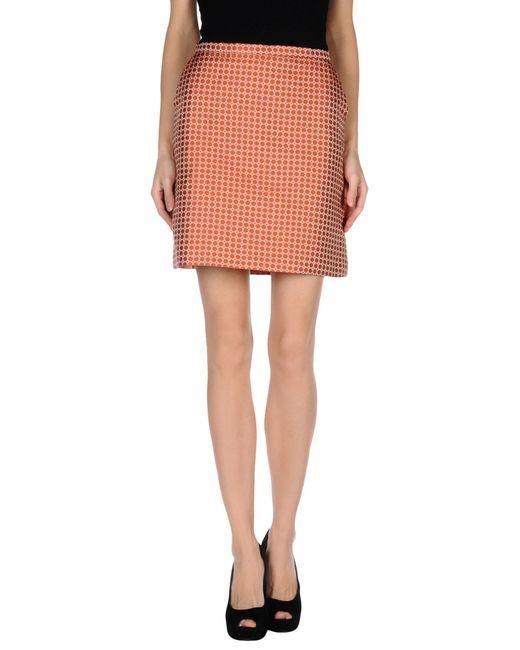
Schwarze Baumwollbluse und kurzer rot-weiß karierter Rock mit schwarzem Absatzschuh